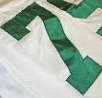
Number: 7